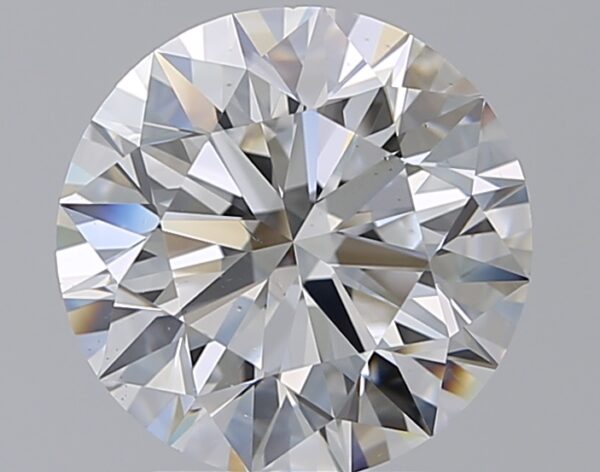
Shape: round
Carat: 3.71
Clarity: VS2
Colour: E
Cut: EX
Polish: EX
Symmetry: EX
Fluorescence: N
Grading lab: GIA
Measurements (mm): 9.83 x 9.89 x 6.17